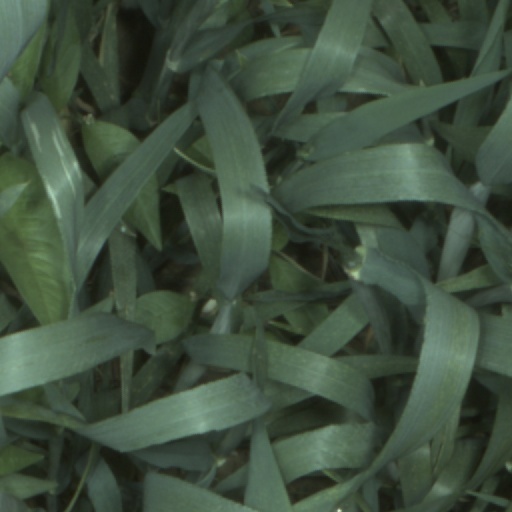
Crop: wheat